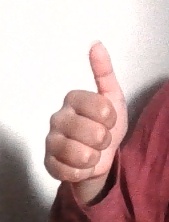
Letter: aleff